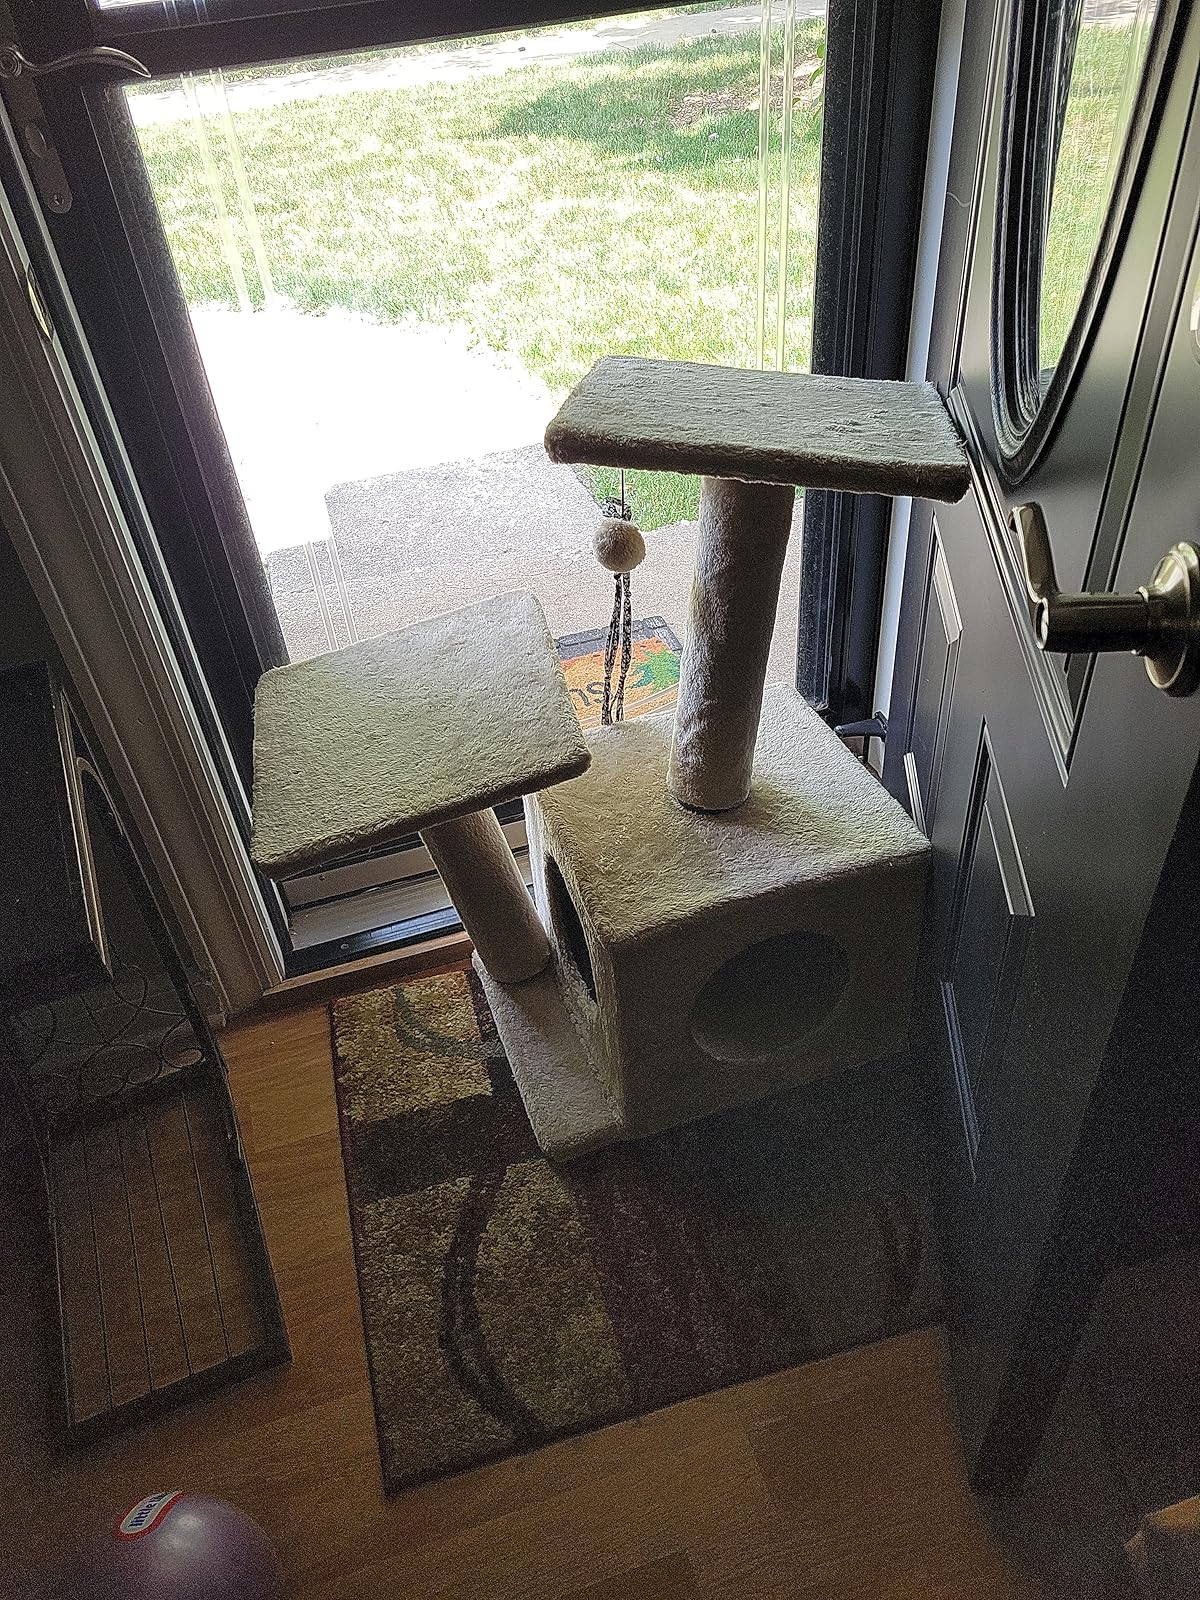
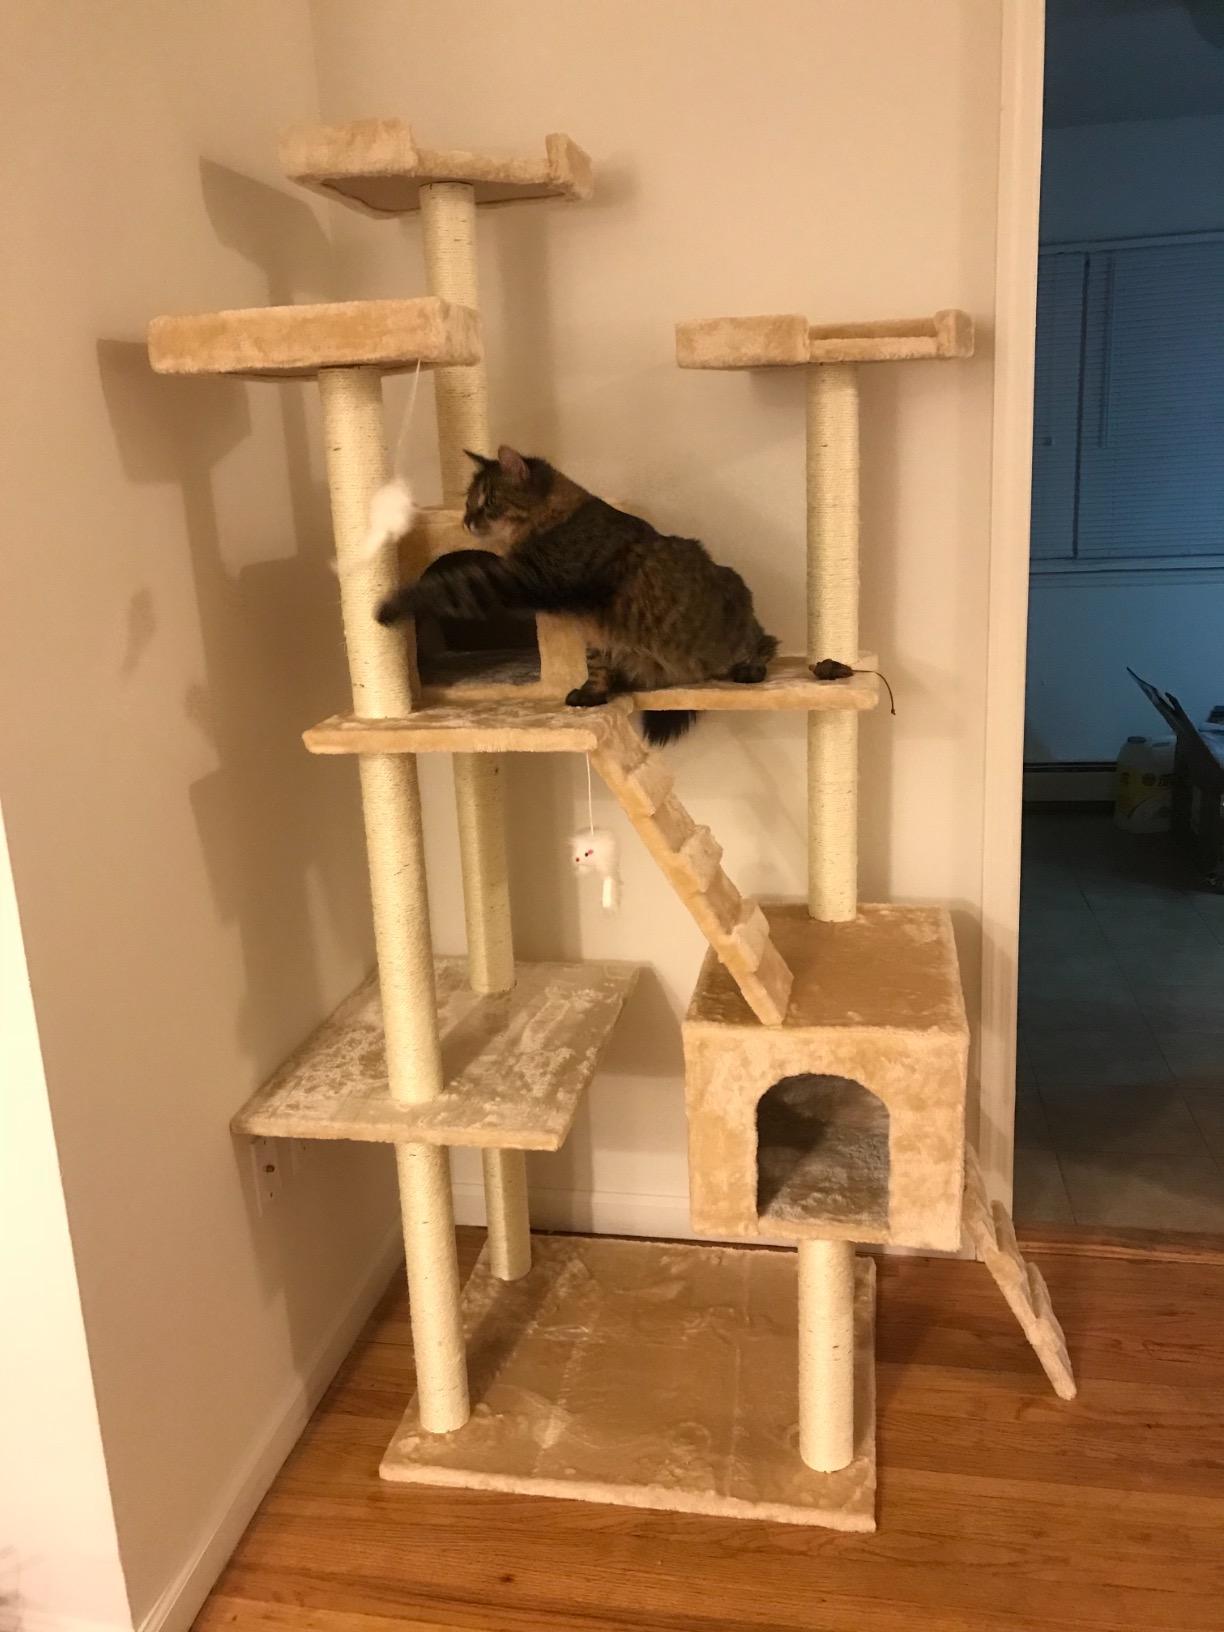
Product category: items_cat tree
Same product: no